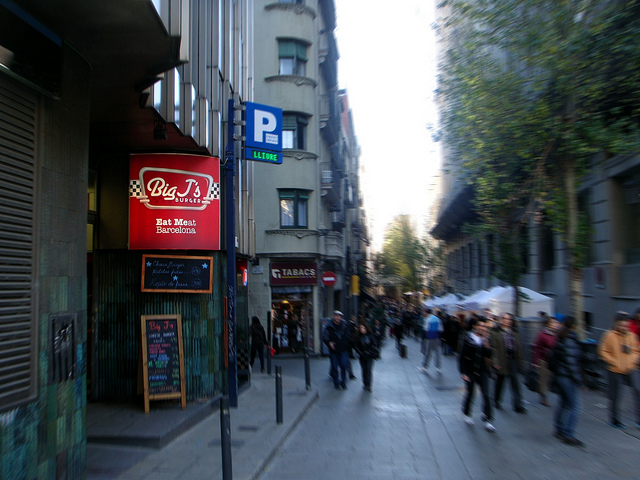
user: Given an image and a question. Answer the question in a short answer. Question: What pork dish does big j's serve? Short Answer:
assistant: pulled pork